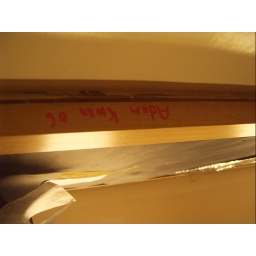
my sign in the classroom hiding place=p